Frankfurt Sarsfields GAA

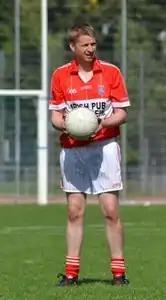
A Frankfurt Sarsfields player

Frankfurt Sarsfields is a Frankfurt-based Gaelic football team. The team competes in European wide tournaments and have been Shield runners-up in their first two seasons.